Hasamba

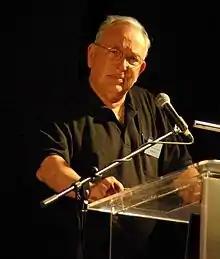
Yaron London, the inspiration for the character "Yaron Zahavi"

The main character, the handsome leader Yaron Zahavi, was inspired by Yaron London, now a well known Israeli journalist, and the son of a famous Israeli actor, and the other characters, like "Tamar", "Fat Ehud", "Skinny Uzi", or "Menashe the Yemeni" and others, were created based on the children of Kibbutz Na'an (and to whom the books were dedicated: "To the children of Na'an, the yellow (blond), the black, and the red-headed"), where the author, Yigal Mossinson, lived from 1938 to 1950.